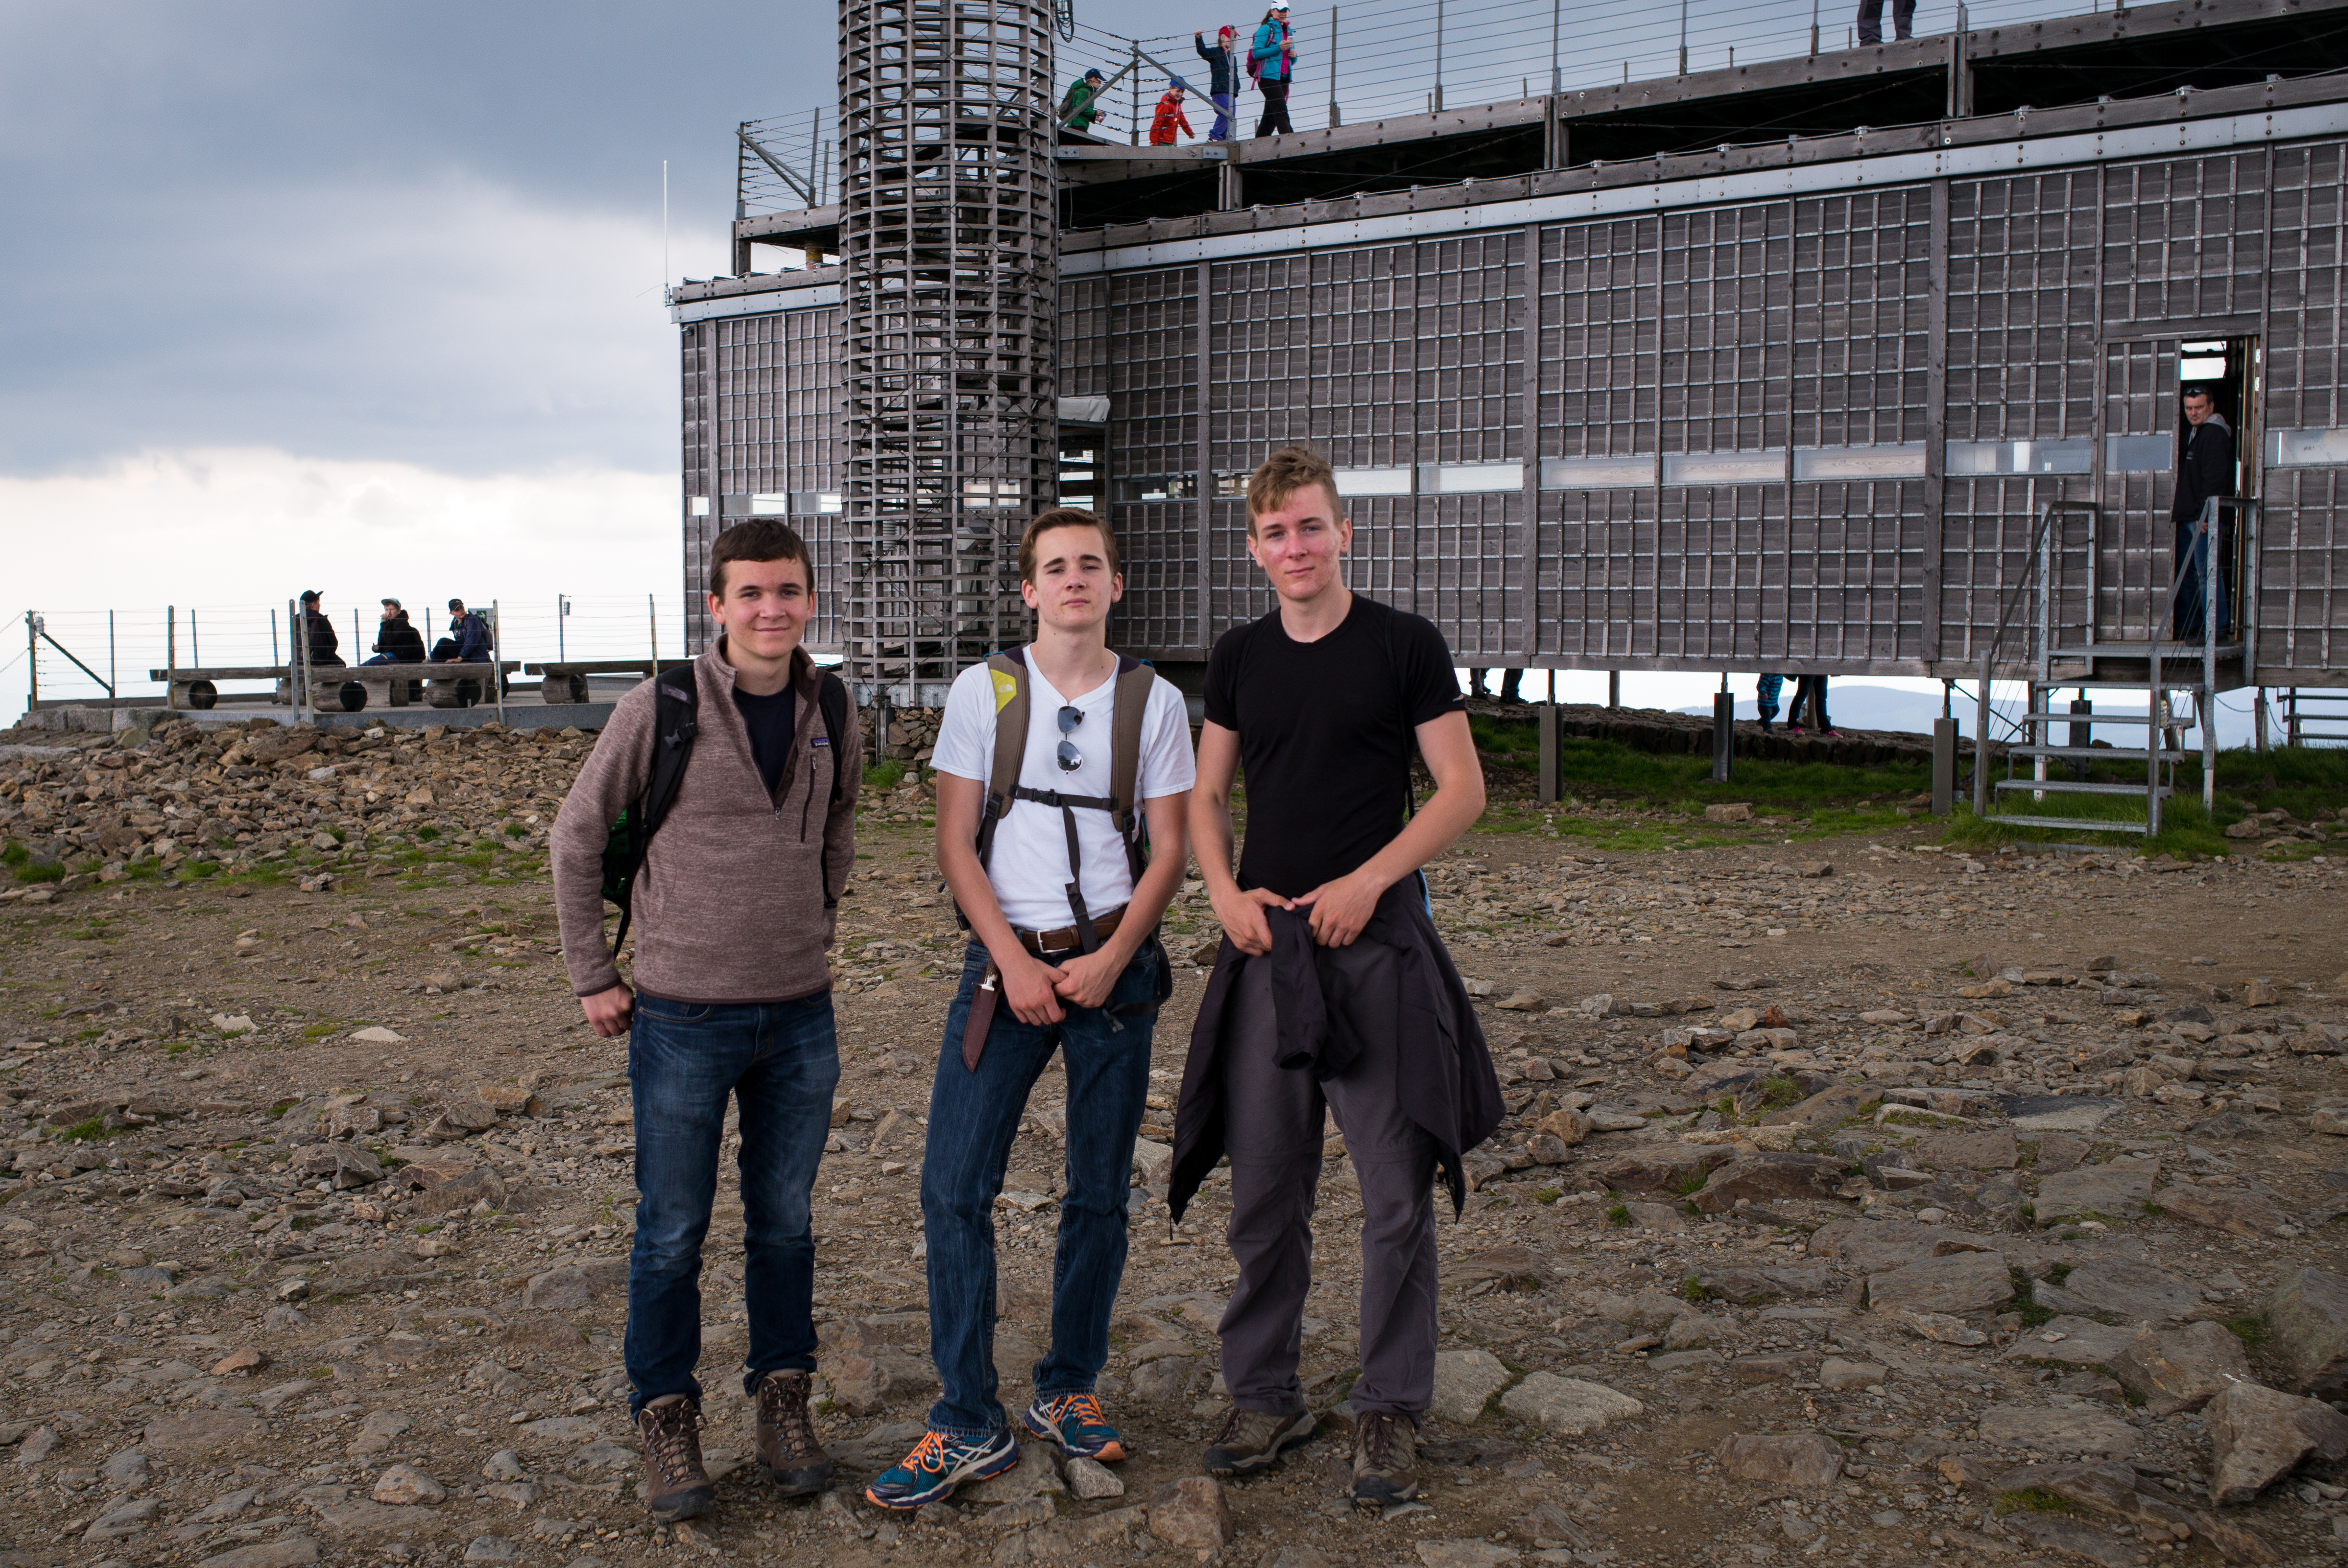
landscape, nature, forest, path, outdoor, people, hiking, trail, summer, travel, range, environment, europe, trees, hills, clouds, m, team, hikers, mountains, 28, leica, 240, czech, bohemia, cesko, summicron, svaty, krkonose, mlyn, spindleruv, evergreens, snezka, petr, priroda, vylet, active, leto, hory, riesengebirge